Simon Santoso

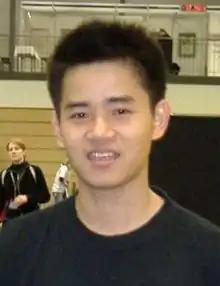

Simon Santoso (born 29 July 1985) is an Indonesian former badminton player. He was two-time SEA Games men's singles champion winning in 2009 and 2011, also featured in Indonesia team that won the men's team title in 2003, 2007, 2009, and 2011. Santoso won the Indonesia Open a Superseries Premier tournament in 2012. He reached a career high as world number 3 in August 2010.